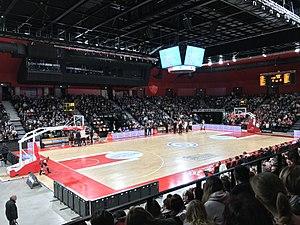
JL Bourg Basket contre la Chorale de Roanne à Ekinox le 27 décembre 2016.
Ekinox est une salle de sport et de spectacle, située au sud-est de Bourg-en-Bresse.